Francisco Duque III

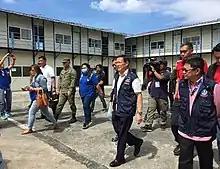
Duque III inspects the Mega DATRC for 2019-nCov repatriation.

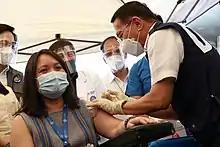
Duque III administers the CoronaVac vaccine to Dr. Deborah Ignacia Ona in March 2021.

Duque was at the helm of the Department of Health during the COVID-19 pandemic. Before the outbreak in the Philippines, while cases were surging in China, Duque told the House of Representatives that while a temporary ban on Chinese tourists has been among the options studied by the government, there may be serious "political and diplomatic repercussions" with such a move. As local transmissions increased and with limited testing capacity, he was criticized for justifying preferential treatment for VIPs and government officials, in violation of his agency's own COVID-19 testing protocols.